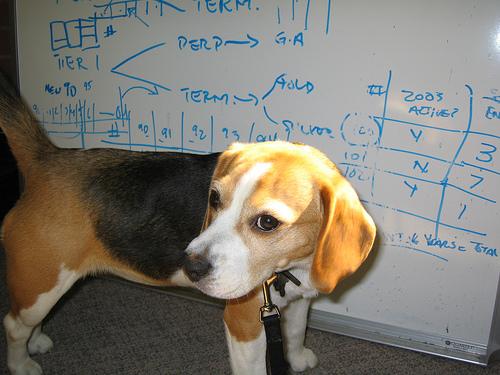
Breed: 276-n000113-beagle